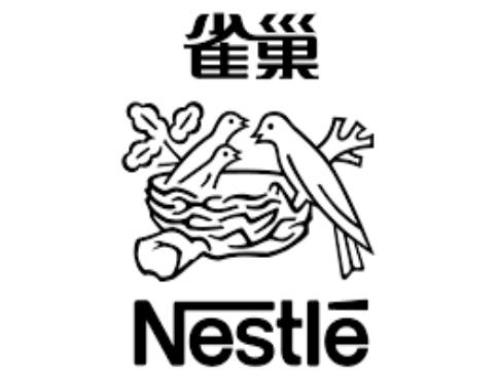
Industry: Food